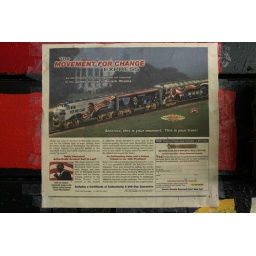
On a wall underneath a bridge in North Berkeley, amongst street art.